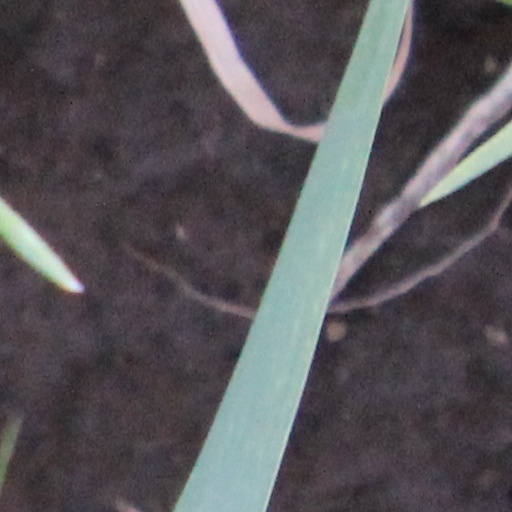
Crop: wheat